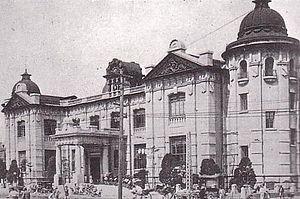
La Banque de Joseon ou Banque de Chosen est la banque centrale de la Corée durant l'occupation japonaise, puis temporairement de la Corée du Sud. La banque émit le yen coréen de 1910 à 1945 et le won sud-coréen de 1945 à 1950.